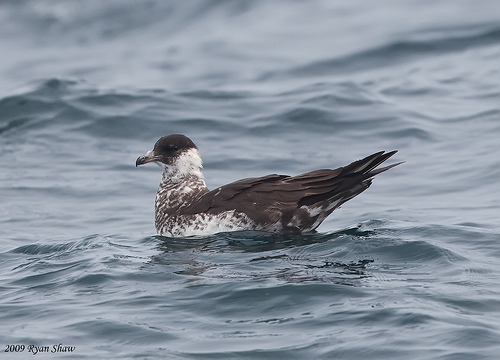
this is a brown and white bird with a white bill with a brown crowna bird with a large, downward curved bill, black crown, white nape, and black and brown dots covering its breast.
a large bird containing a brown head, white neck, and brown and white throat, nape and belly, with brown feathers covering the rest of its body.
this bird has a black crown and head color with streaks of white along its nape, throat and side.
this bird is large with brown and white feathers and small beak.
this bird has wings that are brown and has a white chest
this bird has wings that are black and has a white bellythe bill is short and stalky, the neck is white and the head is black with grey wings.
this bird is black with white and has a long, pointy beak.
a bird with black wings and a black crown.
Species: Pomarine Jaeger